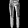
Label: Trouser